Korn

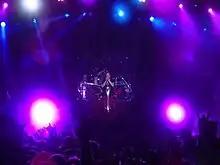
Korn performing live at the Metaltown Festival, Gothenburg, Sweden in June 2011

Korn's tenth studio album, "The Path of Totality", was released on December 6, 2011. It was the second and final studio album for Roadrunner Records. The album features contributions from Skrillex; 12th Planet; Excision; Downlink; Kill the Noise; Noisia; and various other EDM artists. "The Path of Totality" debuted and peaked at number ten on the "Billboard" 200 with 55,000 copies scanned. "Get Up!" was premiered as the lead single via "Spin" in April 2011. The single managed to peak at number eight on the Bubbling Under Hot 100 chart. It eventually became their first single to be certified gold in the United States. The second single, "Narcissistic Cannibal", was released in October 2011, with its music video being directed and produced by Alexander Bulkley of ShadowMachine Films.